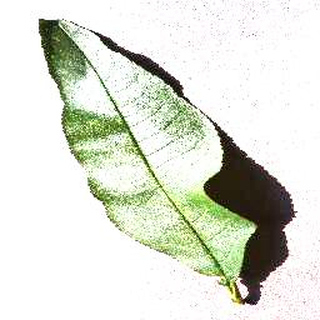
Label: healthy_peach